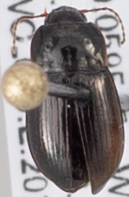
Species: Amara quenseli
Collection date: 2018-06-05
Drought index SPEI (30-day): -2.01
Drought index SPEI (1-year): -0.638
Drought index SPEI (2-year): -0.03